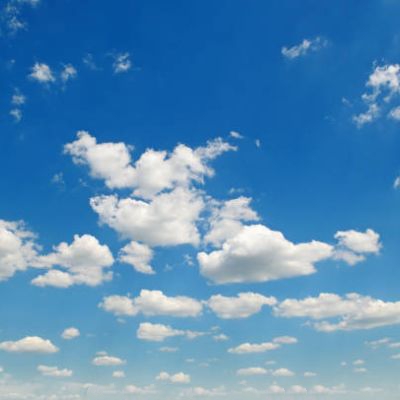
Cloud type: Cirrus (Ci)